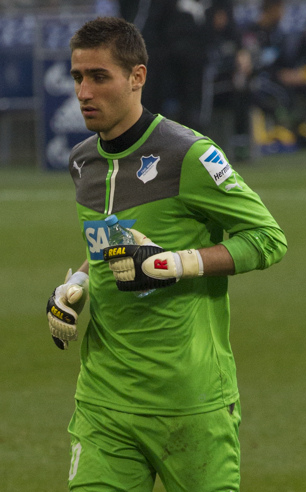
กุน กัสเตลส์

| name = กุน กัสเตลส์
| image = Casteels Koen.jpg
| image_size = 200
| caption = กัสเตลส์กับ เทเอ็สเก 1899 ฮ็อฟเฟินไฮม์|1899 ฮ็อฟเฟินไฮม์ ใน ค.ศ. 2014
| fullname = กุน กัสเตลส์
| birth_place = โบนไฮเดิน เบลเยียม
| height = 1.97 เมตร
| currentclub = เฟาเอ็ฟเอ็ล ว็อลฟส์บวร์ค
| clubnumber = 1
| position = ผู้รักษาประตู
| youthyears1 = 1996–2002
| youthclubs1 = KAC Betekom
| youthyears2 = 2002–2009
| youthclubs2 = เคอาร์ซี เคงก์|เคงก์
| years1 = 2009–2011 | clubs1 = เคอาร์ซี เคงก์|เคงก์ | caps1 = 0 | goals1 = 0
| years2 = 2011–2014 | clubs2 = เทเอ็สเก 1899 ฮ็อฟเฟินไฮม์|1899 ฮ็อฟเฟินไฮม์ 2 | caps2 = 32 | goals2 = 0
| years3 = 2011–2015 | clubs3 = เทเอ็สเก 1899 ฮ็อฟเฟินไฮม์|1899 ฮ็อฟเฟินไฮม์ | caps3 = 39 | goals3 = 0
| years4 = 2015 | clubs4 = → เอ็สเฟา แวร์เดอร์เบรเมิน|แวร์เดอร์เบรเมิน (ยืมตัว) | caps4 = 6 | goals4 = 0
| years5 = 2015– | clubs5 = เฟาเอ็ฟเอ็ล ว็อลฟส์บวร์ค | caps5 = 110 | goals5 = 0
| nationalyears1 = 2007
| nationalteam1 = เบลเยียม อายุไม่เกิน 15 ปี
| nationalcaps1 = 2
| nationalgoals1 = 0
| nationalyears2 = 2008
| nationalteam2 = เบลเยียม อายุไม่เกิน 16 ปี
| nationalcaps2 = 3
| nationalgoals2 = 0
| nationalyears3 = 2008–2009
| nationalteam3 = เบลเยียม อายุไม่เกิน 17 ปี
| nationalcaps3 = 3
| nationalgoals3 = 0
| nationalyears4 = 2009–2011
| nationalteam4 = เบลเยียม อายุไม่เกิน 19 ปี
| nationalcaps4 = 20
| nationalgoals4 = 0
| nationalyears5 = 2011–2013
| nationalteam5 = เบลเยียม อายุไม่เกิน 21 ปี
| nationalcaps5 = 9
| nationalgoals5 = 0
| nationalyears6 = 2013–
| nationalteam6 = ฟุตบอลทีมชาติเบลเยียม|เบลเยียม
| nationalcaps6 = 0
| nationalgoals6 = 0
Medal|Country|
กุน กัสเตลส์ (; เกิดวันที่ 25 มิถุนายน ค.ศ. 1992) เป็นนักฟุตบอลชาวเบลเยียม ปัจจุบันเล่นในตำแหน่งผู้รักษาประตูให้กับสโมสรเยอรมัน เฟาเอ็ฟเอ็ล ว็อลฟส์บวร์ค
กัสเตลส์เริ่มต้นอาชีพกับสโมสรเคอาร์ซี เคงก์|เคงก์ ต่อมาเขาย้ายไปเล่นในเยอรมนีให้กับเทเอ็สเก 1899 ฮ็อฟเฟินไฮม์|1899 ฮ็อฟเฟินไฮม์, เอ็สเฟา แวร์เดอร์เบรเมิน|แวร์เดอร์เบรเมิน (ยืมตัว) และเฟาเอ็ฟเอ็ล ว็อลฟส์บวร์ค ทำให้เขาได้ลงเล่นในบุนเดิสลีกามากกว่า 100 นัด
กัสเตลส์เคยลงเล่นให้กับทีมชาติเบลเยียมชุดเยาวชนรวมทั้งหมด 37 นัด ก่อนที่จะติดทีมชาติชุดใหญ่ครั้งแรกใน ค.ศ. 2013 ต่อมาในฟุตบอลโลก 2018 เขามีชื่อติดทีมชาติในฐานะผู้รักษาประตูมือสาม
== สโมสรอาชีพ ==
กัสเตลส์เติบโตจากทีมเยาวชนของเคอาร์ซี เคงก์|เคงก์ โดยเคยได้เล่นร่วมกับตีโบ กูร์ตัว ในช่วงแรก เขาได้รับการชื่นชมมากกว่ากูร์ตัว แต่เนื่องจากอาการบาดเจ็บ ทำให้กูร์ตัวกลายเป็นผู้รักษาประตูมือหนึ่งของสโมสรแทน
ในเดือนมกราคม ค.ศ. 2015 กัสเตลส์เซ็นสัญญากับเฟาเอ็ฟเอ็ล ว็อลฟส์บวร์ค โดยในช่วง 6 เดือนแรก เขาถูกปล่อยยืมตัวไปเล่นให้กับเอ็สเฟา แวร์เดอร์เบรเมิน|แวร์เดอร์เบรเมิน ก่อนที่จะกลับมายังต้นสังกัด เขาได้เล่นให้กับว็อลฟส์บวร์คในเดเอ็ฟเอ็ล-ซูเพอร์คัพ ฤดูกาล 2015|เดเอ็ฟเอ็ล-ซูเพอร์คัพ 2015 โดยเขารับลูกยิงของชาบี อาลอนโซ ในช่วงของการยิงลูกโทษ ทำให้ว็อลฟส์บวร์คสามารถเอาชนะสโมสรฟุตบอลไบเอิร์นมิวนิก|ไบเอิร์นมิวนิกไปได้ หลังจากที่เสมอกับ 1–1
เมื่อดีเอโก เบนาลโย ได้อำลาว็อลฟส์บวร์คในเดือนมิถุนายน ค.ศ. 2017 กัสเตลส์จึงได้ต่อสัญญาสามปีกับสโมสร และเปลี่ยนไปใส่เสื้อหมายเลข 1 เขาได้ลงเล่นในบุนเดิสลีกาครบทุกนัดในฤดูกาล 2017−18
== ทีมชาติ ==
กัสเตลส์มีชื่อติดฟุตบอลทีมชาติเบลเยียม|ทีมชาติเบลเยียมครั้งแรกใน ค.ศ. 2013 เขาเกือบมีชื่อติดทีมชาติสำหรับการแข่งขันฟุตบอลโลก 2014 เนื่องจากเขาฟื้นฟูอาการบาดเจ็บไม่ทัน จึงทำให้ซิลวีโอ โปรโต และซัมมี โบสซึต ติดทีมชาติไปแทน
ผู้จัดการทีมชาติ โรเบร์โต มาร์ติเนซ มักเลือกผู้รักษาประตูติดทีมชาติจำนวน 4 คน แต่เนื่องจากฟุตบอลโลก 2018 อนุญาตให้เลือกผู้รักษาประตูติดทีมชาติได้เพียง 3 คน กัสเตลส์จึงต้องแข่งขันกับมัตส์ แซ็ลส์ เพื่อแย่งชิงตำแหน่งผู้รักษาประตูมือสาม ต่อจากตีโบ กูร์ตัว และซีมง มีญอแล สุดท้าย เขามีชื่อติดทีมชาติ 23 คนสุดท้ายในการแข่งขันที่รัสเซีย
== สถิติอาชีพ ==
| class="wikitable" Style="text-align: center"
|-
!rowspan="2"|สโมสร
!rowspan="2"|ฤดูกาล
!colspan="3"|ลีก
!colspan="2"|ถ้วย
!colspan="2"|ทวีป
!colspan="2"|อื่น ๆ
!colspan="2"|ทั้งหมด
|-
!ระดับ!!ลงเล่น!!ประตู!!ลงเล่น!!ประตู!!ลงเล่น!!ประตู!!ลงเล่น!!ประตู!!ลงเล่น!!ประตู
|-
|rowspan="4"|เทเอ็สเก 1899 ฮ็อฟเฟินไฮม์|1899 ฮ็อฟเฟินไฮม์ 2||2011–12||เรกีโอนาลลีกาซืท||23||0||rowspan="3" colspan="6"|—||23||0
|-
|2012–13||rowspan="2"|เรกีโอนาลลีกาซืทเว็สท์||7||0||7||0
|-
|2014–15||2||0||2||0
|-
!colspan="2"|รวม!!32!!0!!colspan="6"|—!!32!!0
|-
|rowspan="3"|เทเอ็สเก 1899 ฮ็อฟเฟินไฮม์|1899 ฮ็อฟเฟินไฮม์||2012–13||rowspan="2"|บุนเดิสลีกา||16||0||0||0||rowspan="2" colspan="2"|—||2||0||18||0
|-
|2013–14||23||0||2||0||colspan="2"|—||25||0
|-
!colspan="2"|รวม!!39!!0!!2!!0!!colspan="2"|—!!2!!0!!43!!0
|-
|เอ็สเฟา แวร์เดอร์เบรเมิน|แวร์เดอร์เบรเมิน (ยืมตัว)||2014–15||rowspan="5"|บุนเดิสลีกา||6||0||1||0||colspan="4"|—||7||0
|-
|rowspan="5"|เฟาเอ็ฟเอ็ล ว็อลฟส์บวร์ค||2015–16||13||0||1||0||2||0||1||0||17||0
|-
|2016–17||20||0||2||0||rowspan="3" colspan="2"|—||2||0||24||0
|-
|2017–18||34||0||3||0||2||0||39||0
|-
|2018–19||21||0||3||0||colspan="2"|—||24||0
|-
!colspan="2"|รวม!!88!!0!!9!!0!!2!!0!!5!!0!!104!!0
|-
!colspan="3"|รวมทั้งหมด!!165!!0!!12!!0!!2!!0!!7!!0!!183!!0
|-
!colspan="13"|อ้างอิง:
|
*1. รวมถึง เยอรมันคัพ
*2. รวมถึง ยูฟ่าแชมเปียนส์ลีก
*3. รวมถึง เยอรมันซูเปอร์คัพ และ เพลย์ออฟหนีตกชั้นของบุนเดิสลีกา
== เกียรติประวัติ ==
เฟาเอ็ฟเอ็ล ว็อลฟส์บวร์ค
* เดเอ็ฟเอ็ล-ซูเพอร์คัพ: เดเอ็ฟเอ็ล-ซูเพอร์คัพ ฤดูกาล 2015|2015
เบลเยียม
* ฟุตบอลโลก อันดับที่สาม: ฟุตบอลโลก 2018|2018
== อ้างอิง ==
== แหล่งข้อมูลอื่น ==
*
* Belgium stats at Belgian FA
*
Navboxes
|title=ทีมชาติเบลเยียม
|bg=#EF3340
|fg=#FDDA25
|bordercolor=black
หมวดหมู่:นักฟุตบอลชาวเบลเยียม
หมวดหมู่:ผู้รักษาประตูฟุตบอล
หมวดหมู่:ผู้เล่นเทเอ็สเก 1899 ฮ็อฟเฟินไฮม์
หมวดหมู่:ผู้เล่นเอ็สเฟา แวร์เดอร์เบรเมิน
หมวดหมู่:ผู้เล่นเฟาเอ็ฟเอ็ล ว็อลฟส์บวร์ค
หมวดหมู่:ผู้เล่นในบุนเดิสลีกา
หมวดหมู่:นักฟุตบอลทีมชาติเบลเยียม
หมวดหมู่:ผู้เล่นในฟุตบอลโลก 2018
หมวดหมู่:ผู้เล่นในฟุตบอลโลก 2022
หมวดหมู่:ผู้เล่นในฟุตบอลชิงแชมป์แห่งชาติยุโรป 2024
หมวดหมู่:บุคคลจากจังหวัดแอนต์เวิร์ป